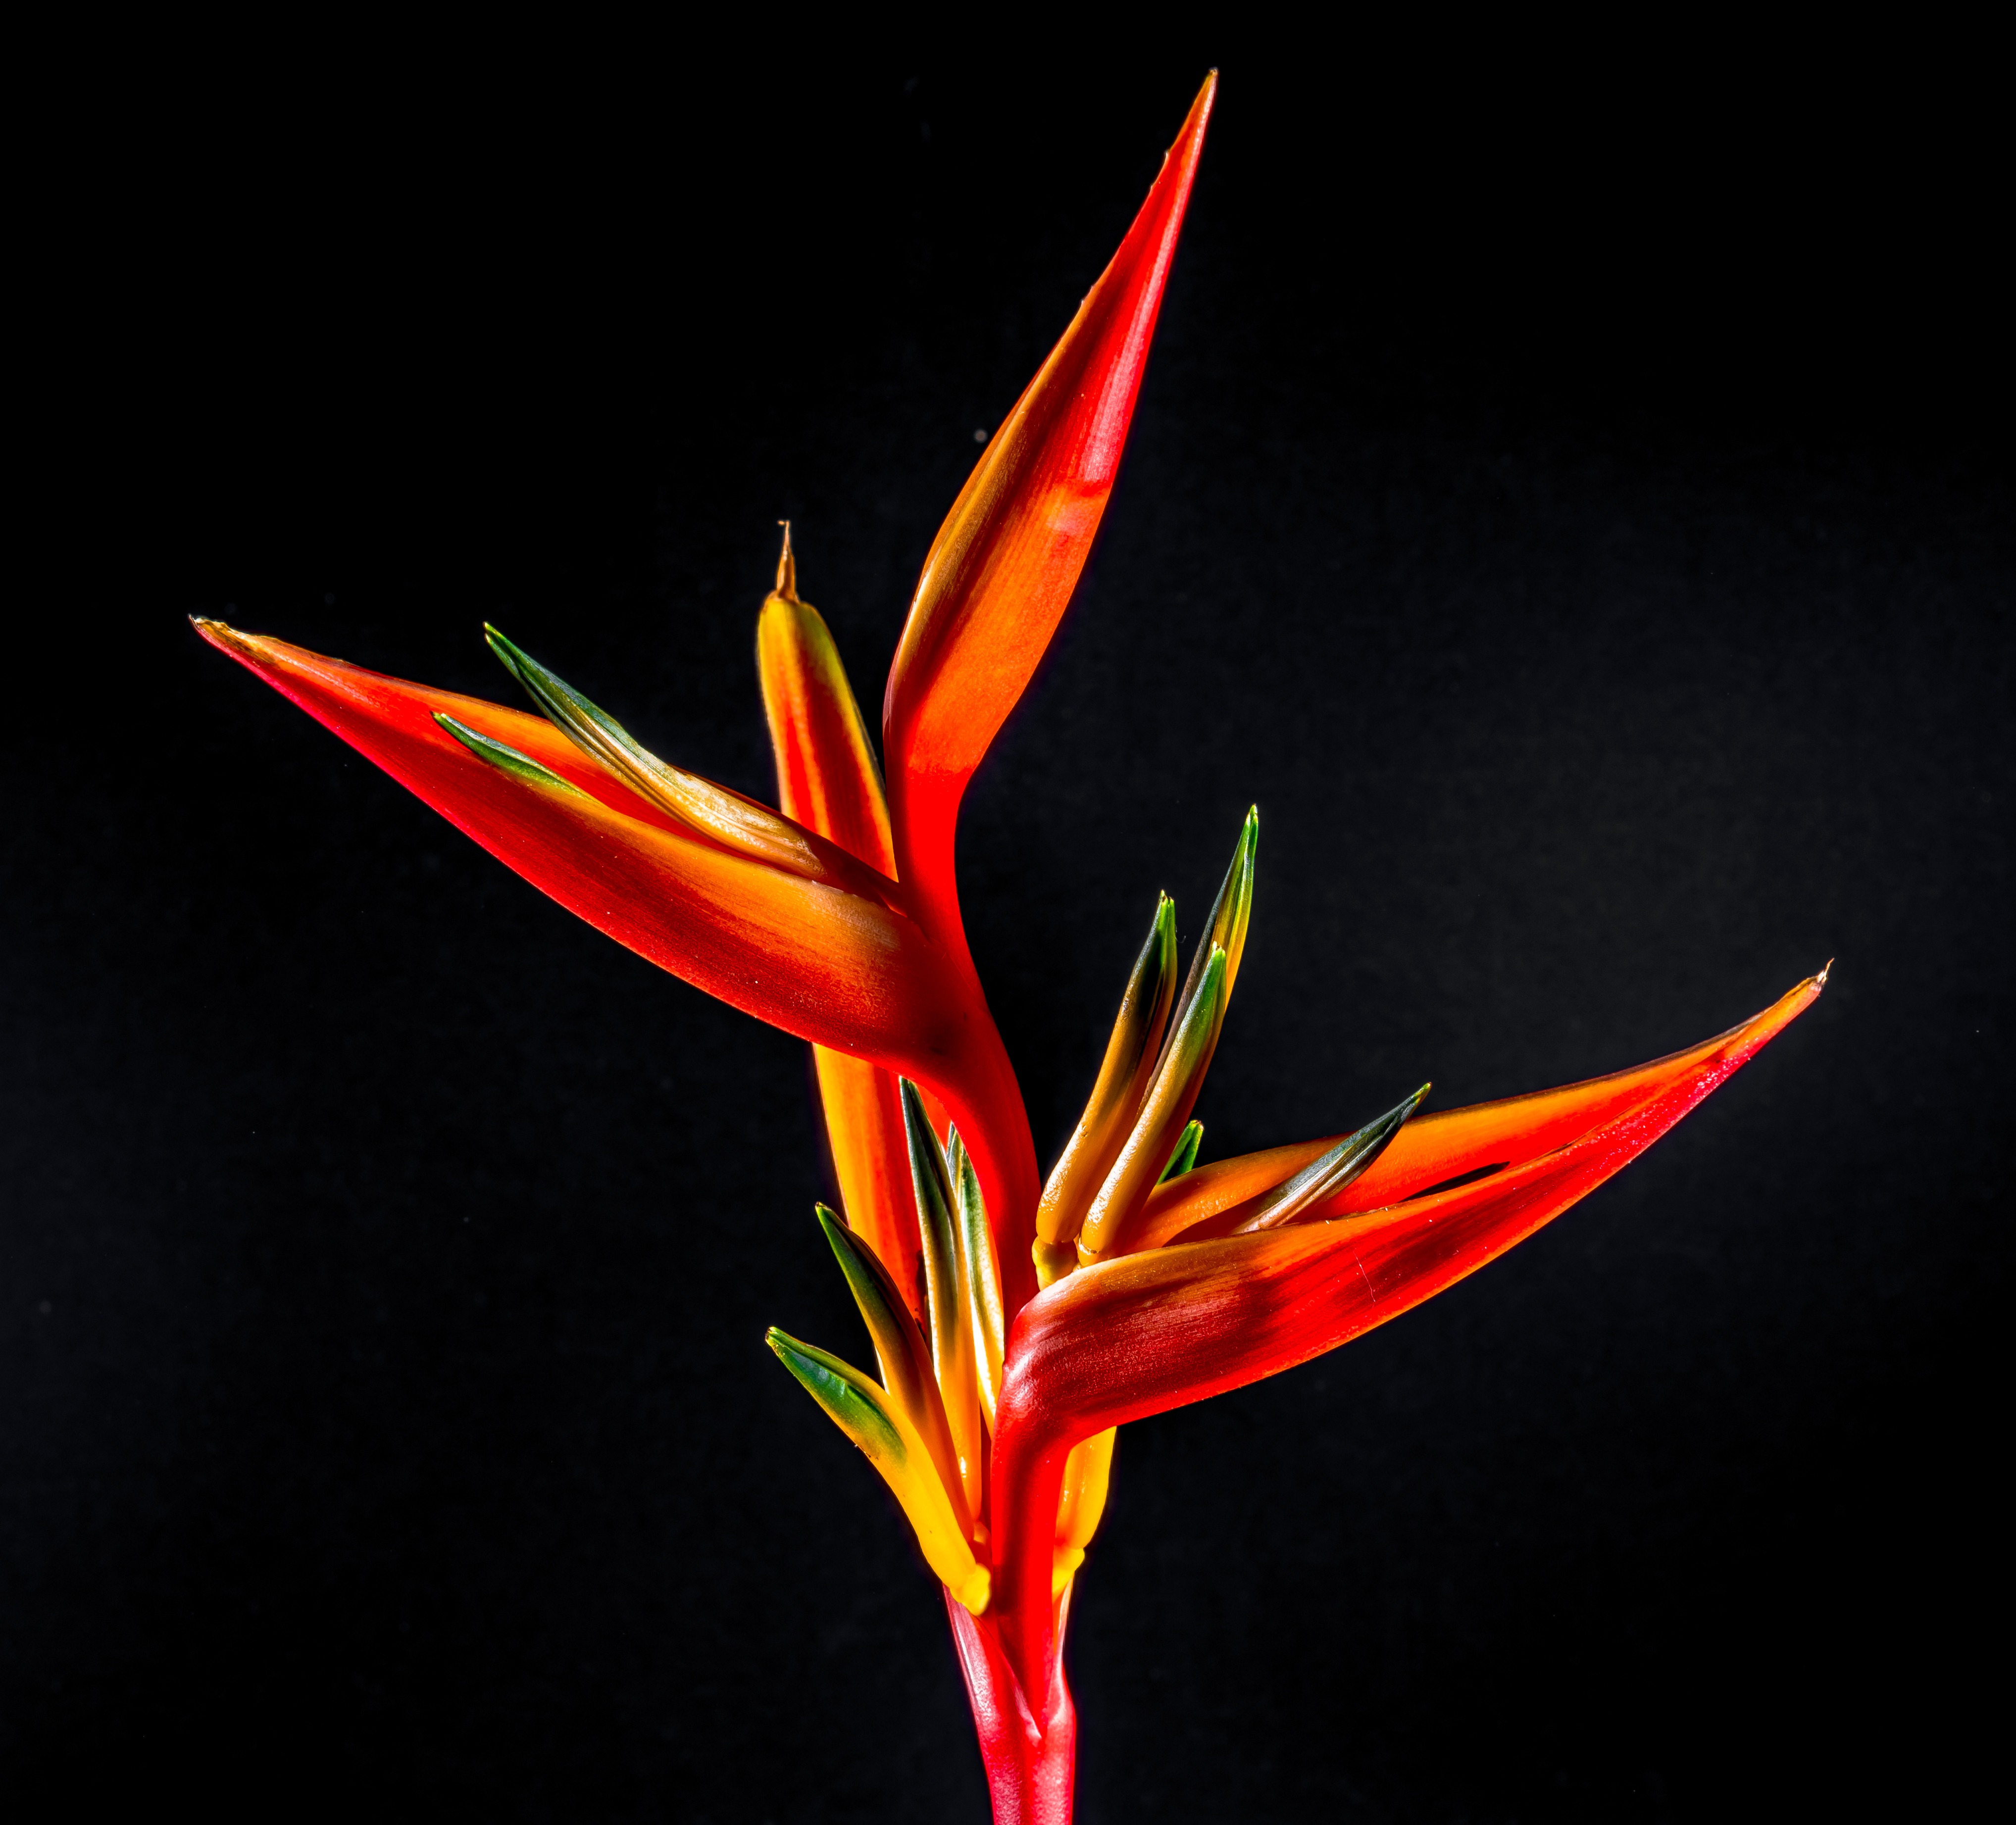
blossom, plant, leaf, flower, petal, bloom, orange, red, color, yellow, close, flora, maple leaf, art, macro photography, strelitzia, flowering plant, strelitziaceae, caudata greenhouse, computer wallpaper, land plant